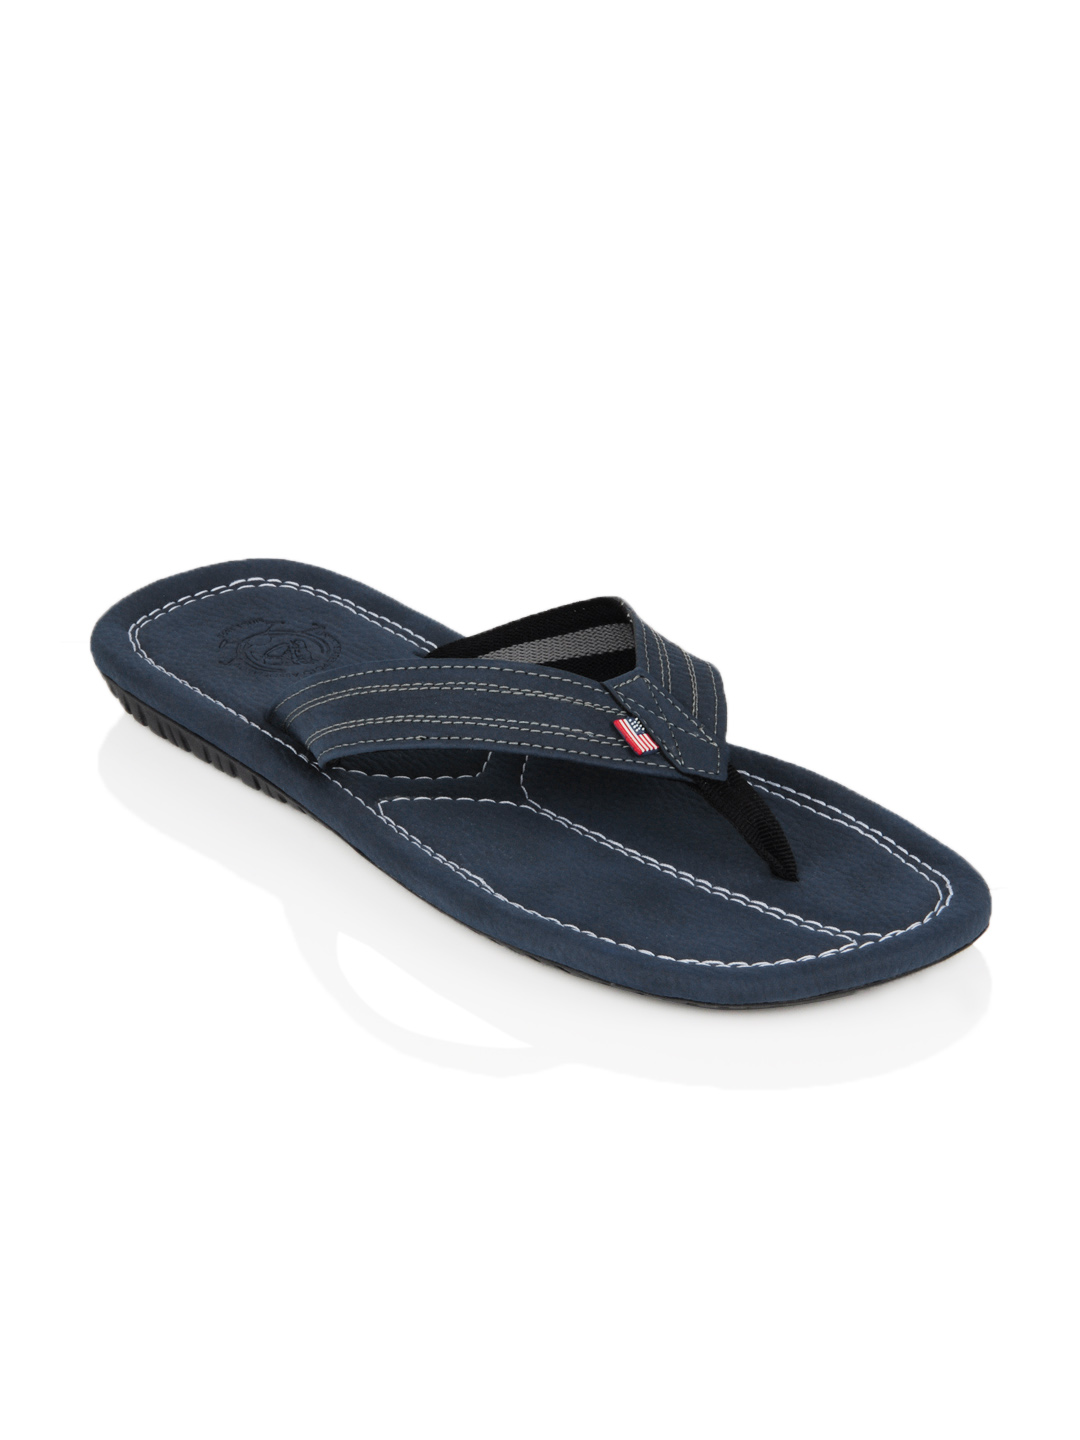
U.S. Polo Assn. Men Blue Flip Flops
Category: Footwear / Flip Flops / Flip Flops
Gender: Men
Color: Blue
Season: Summer 2013
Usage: Casual